Mohammad Salari

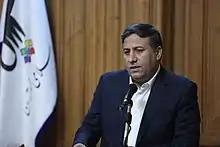

Mohammad Salari is an Iranian reformist politician who currently serves as a member of the City Council of Tehran and head of its urban planning and architecture committee.